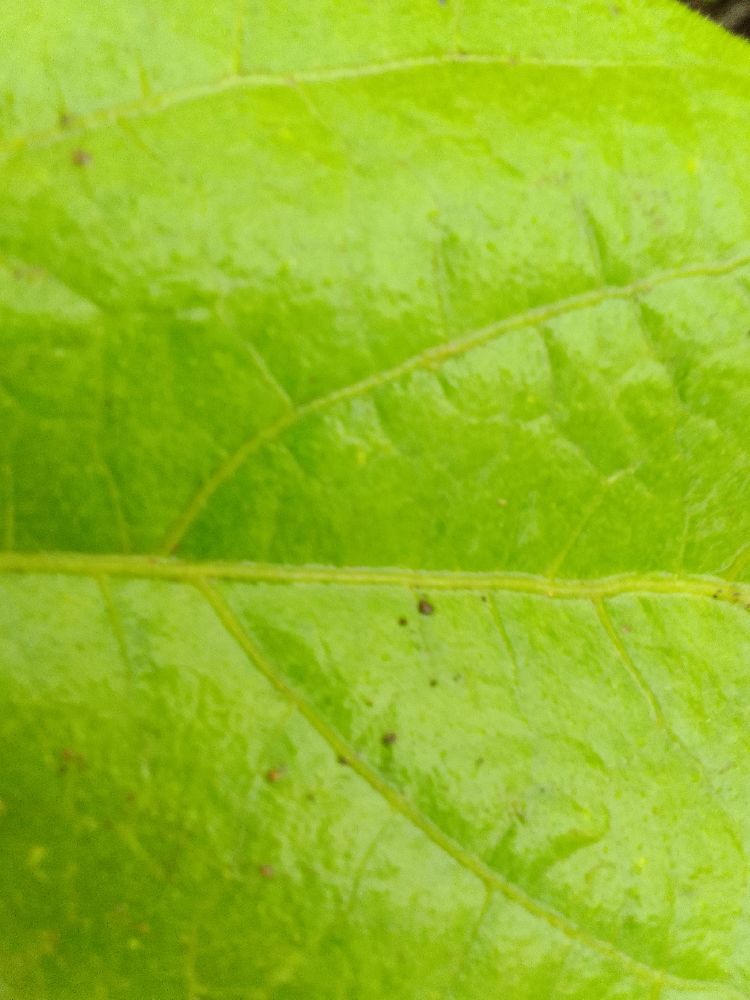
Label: healthy